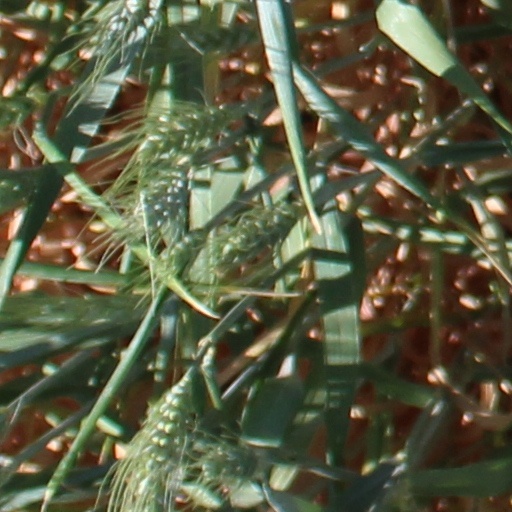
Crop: wheat